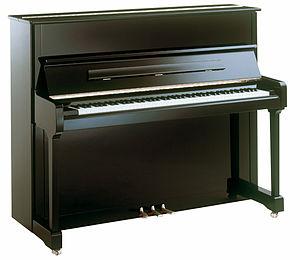
Un piano droit est un piano dont les cordes sont disposées verticalement, par opposition à un piano à queue, dont les cordes sont disposées horizontalement.